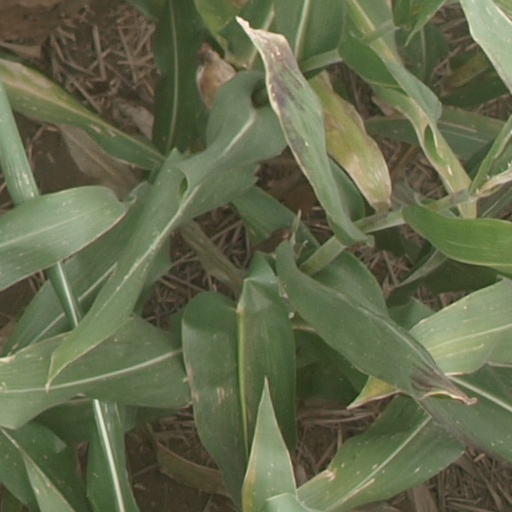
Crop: maize; corn